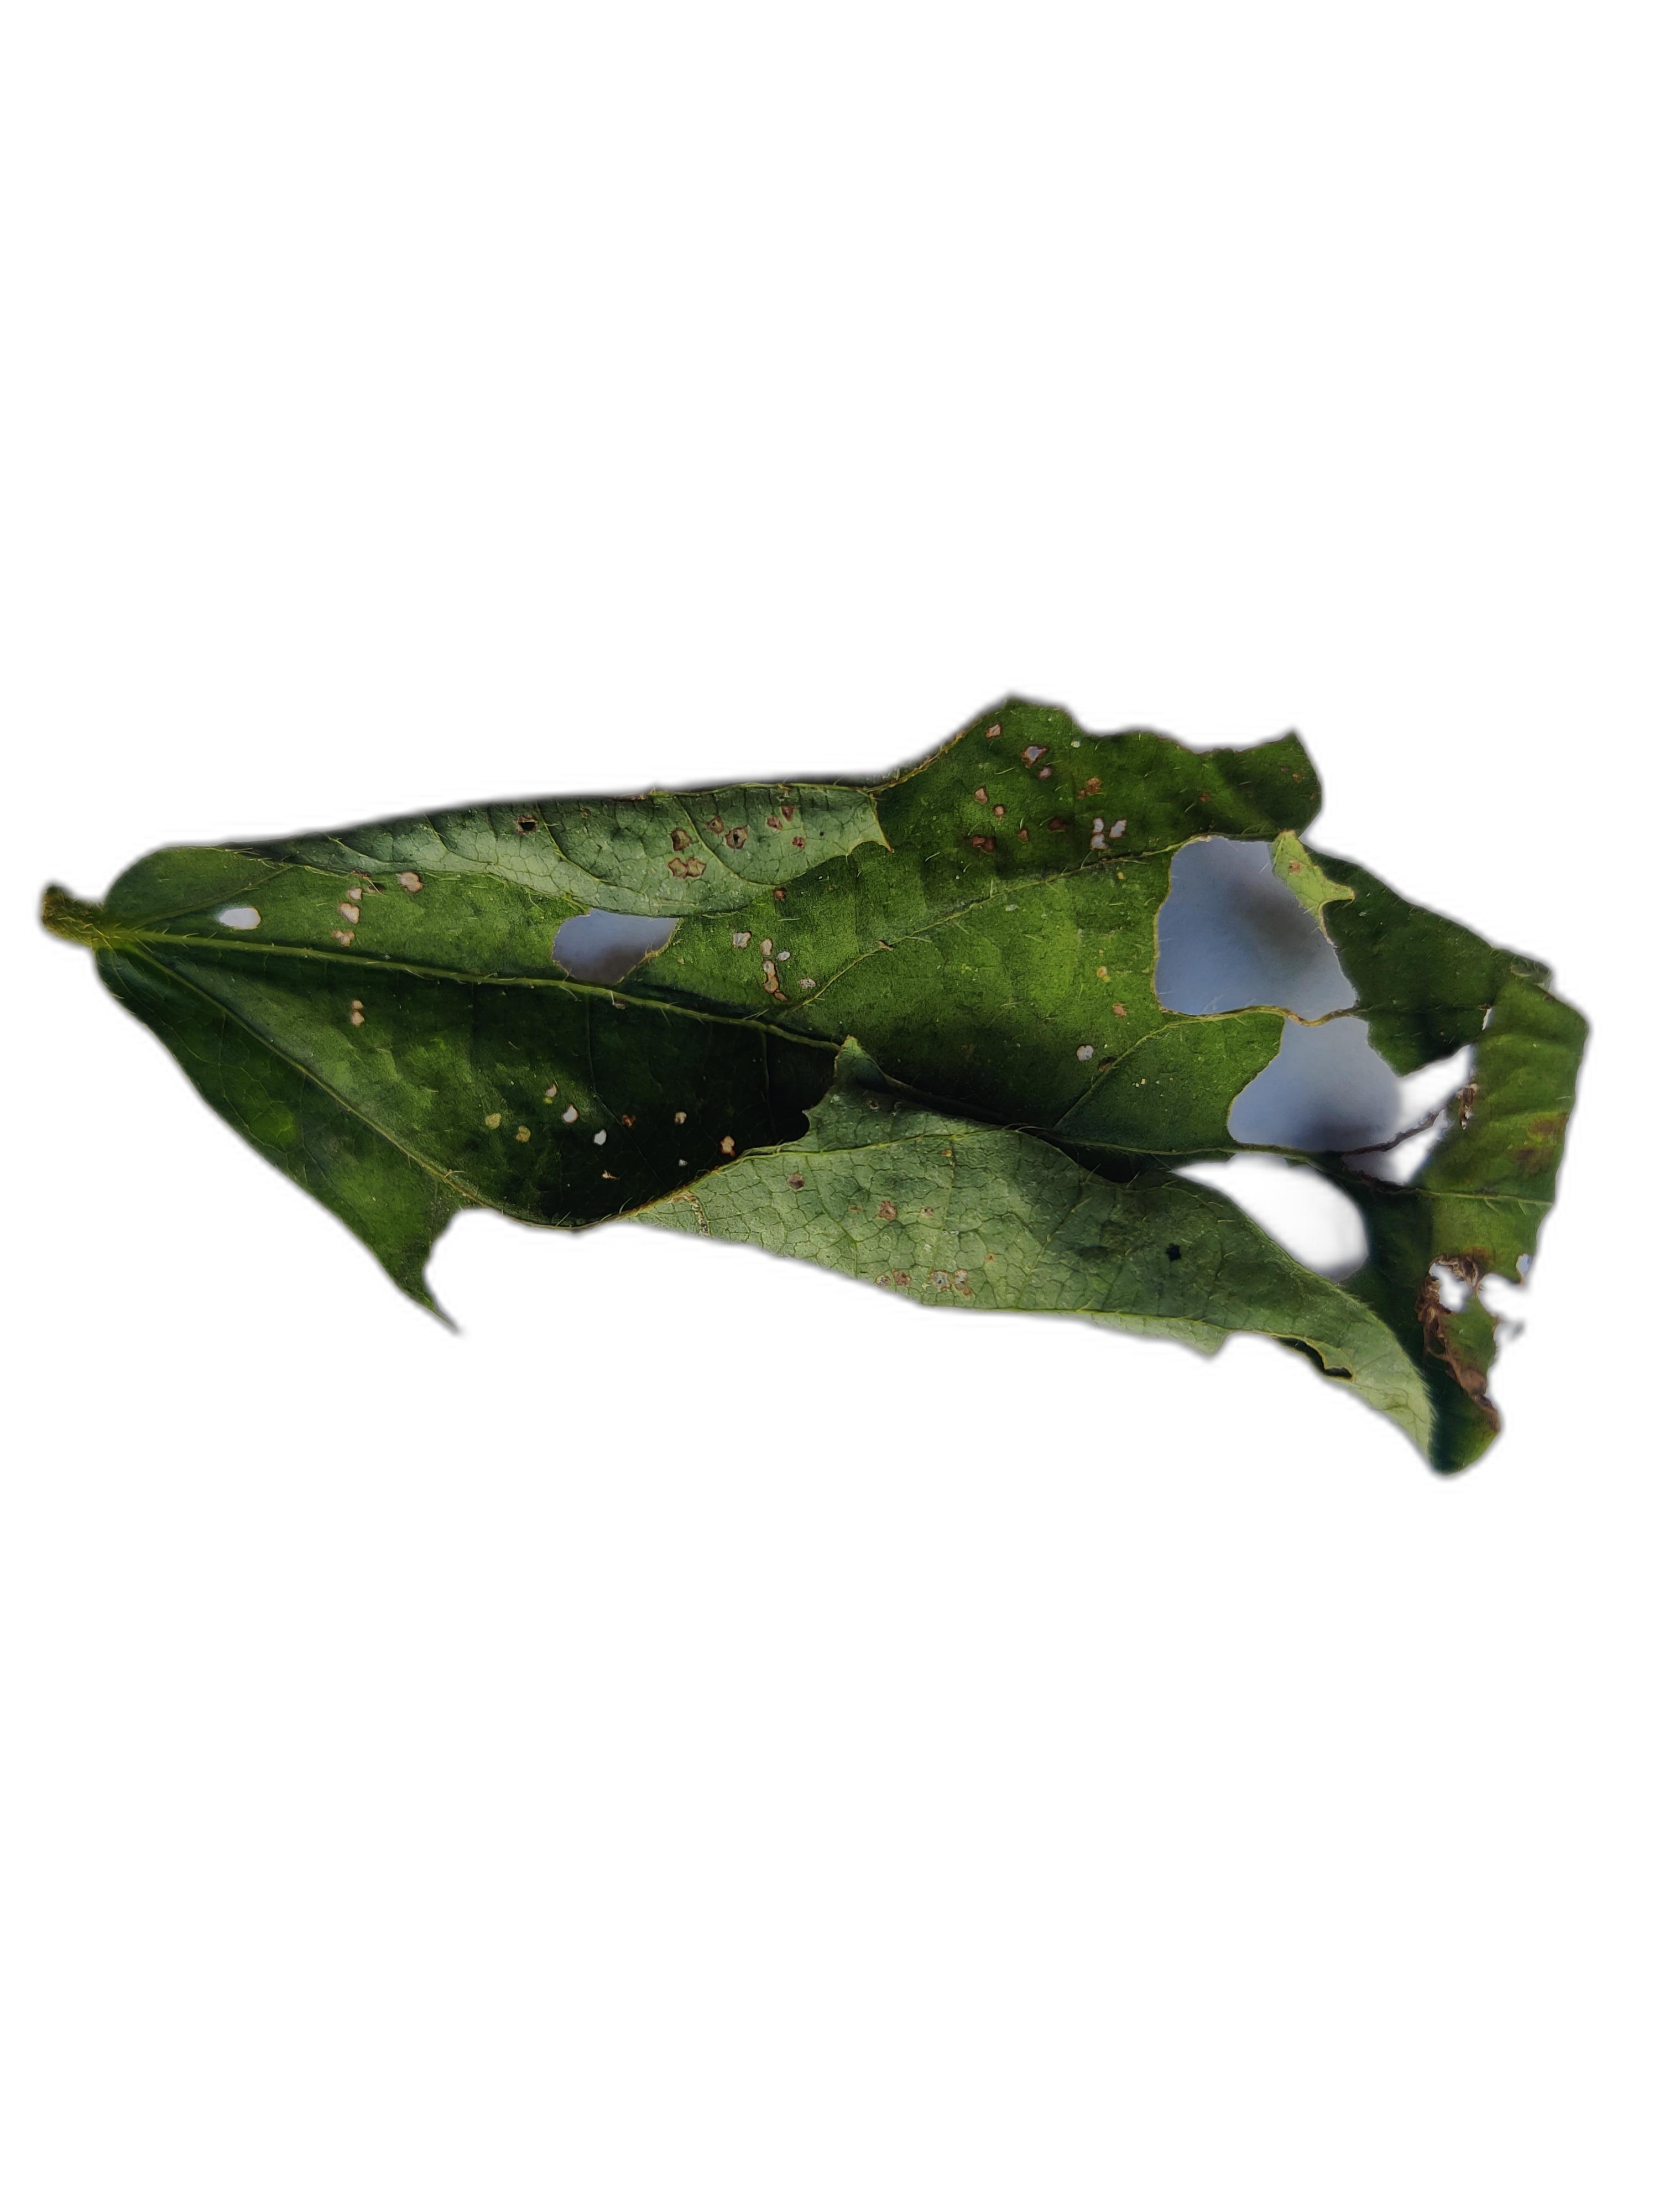
Label: Cercospora leaf spot